History of Saint John, New Brunswick

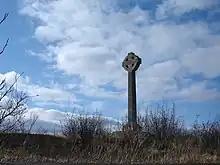
The Celtic Cross Memorial on Patridge Island. The memorial commemorates the thousands of Irish migrants that quarantined on the island during the mid-19th century.

During the American Revolutionary War, the area was attacked by American privateers during the raid in 1775. This was followed two year later by the St. John expedition. In 1777, American forces briefly controlled Saint John after laying siege to it in 1777. In response, Major John Small personally led a force to drive out the Americans.